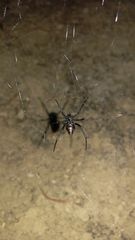
Species: Lactrodectus_hesperus